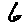
Label: 6